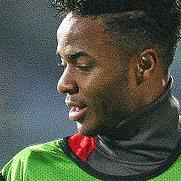
Age: 19